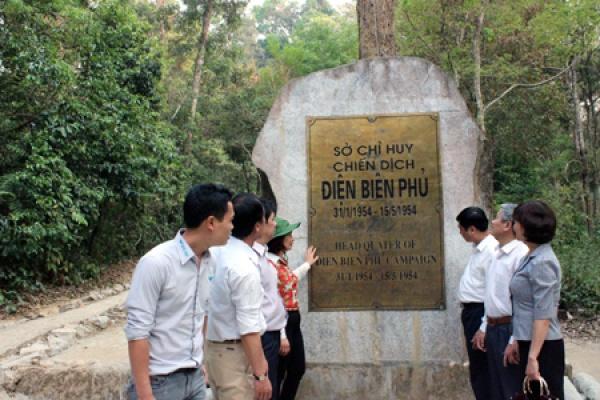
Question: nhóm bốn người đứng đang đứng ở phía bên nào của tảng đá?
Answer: bên phải